Decasia

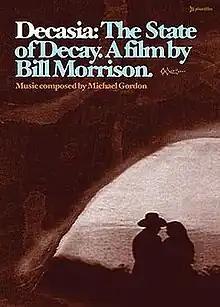
Region 1 DVD

Decasia is a 2002 American collage film by Bill Morrison, featuring an original score by Michael Gordon. In 2013, "Decasia" was included in the annual selection of 25 motion pictures for preservation in the United States National Film Registry by the Library of Congress as being "culturally, historically, or aesthetically significant".